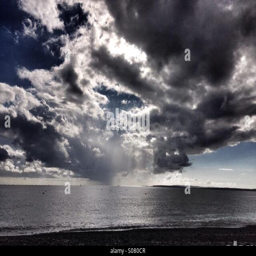
storm clouds over the sea